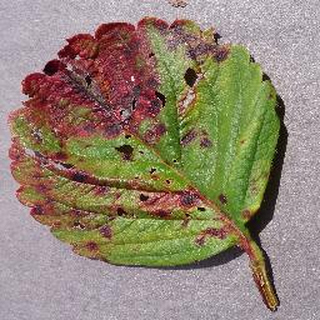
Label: strawberry_leaf_scorch